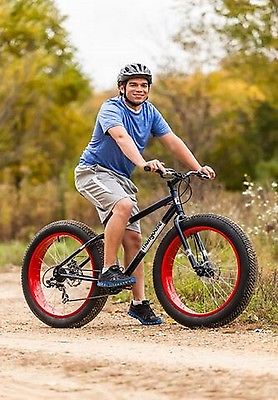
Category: bicycle